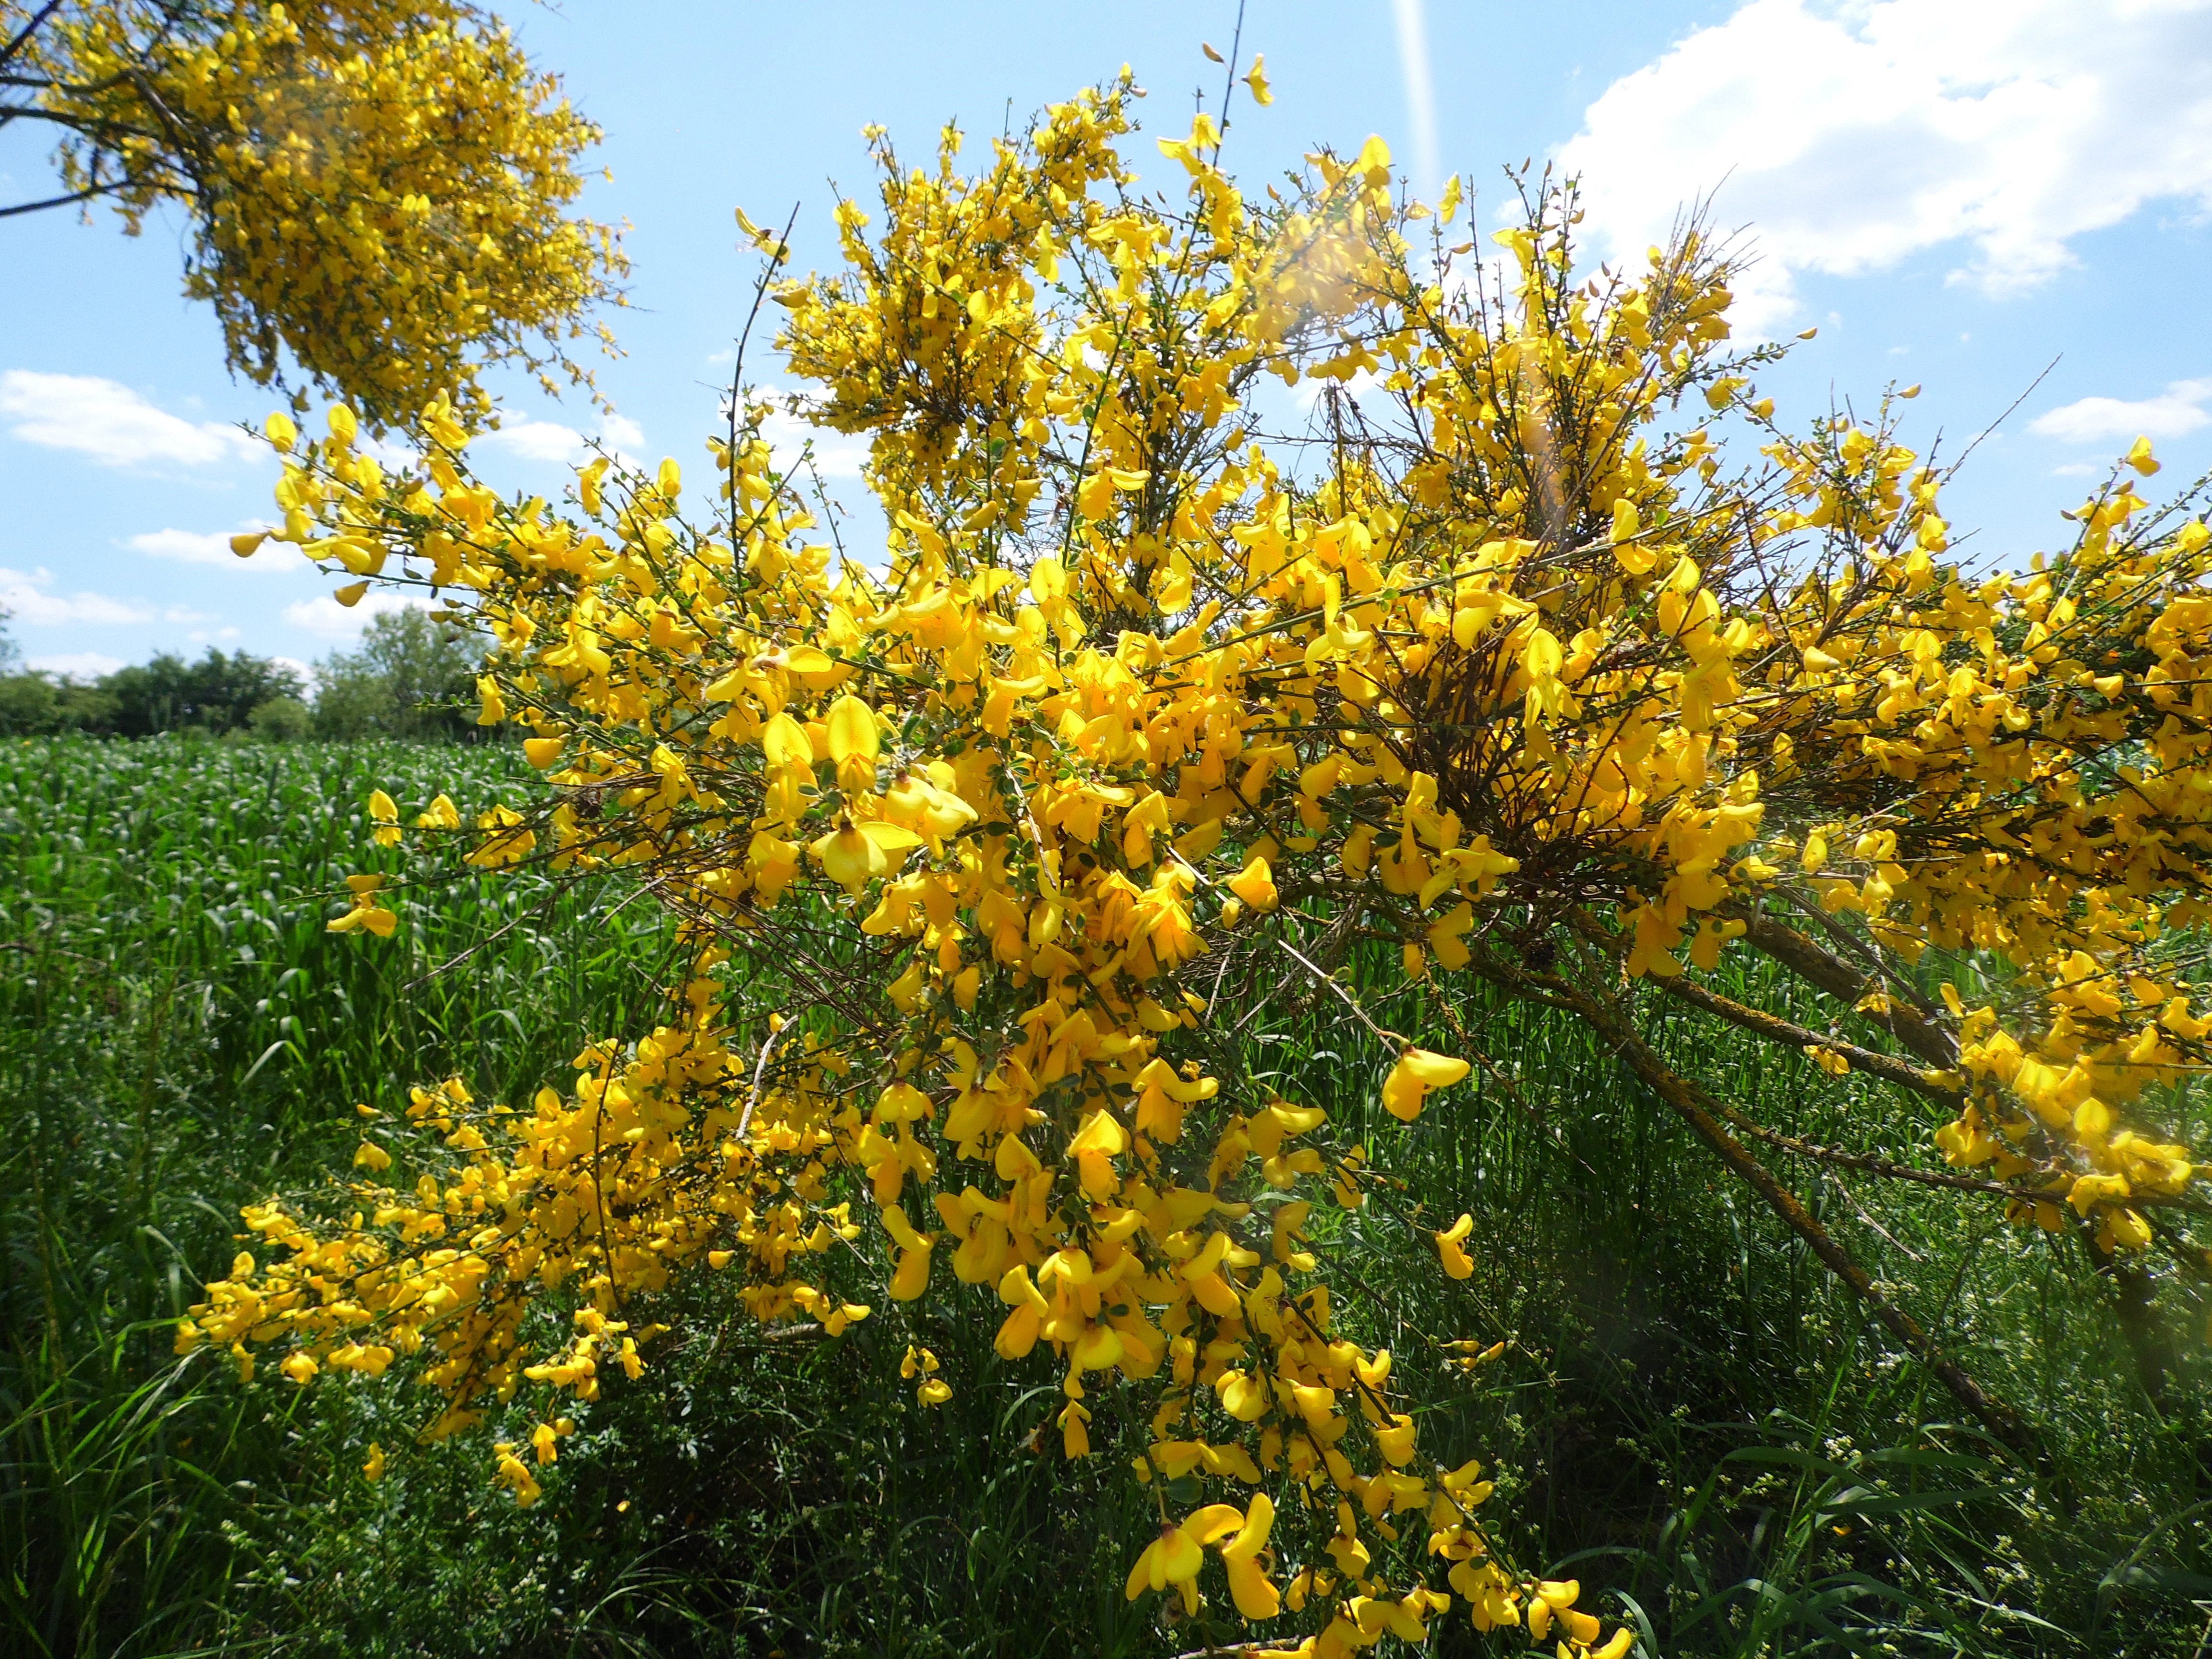
tree, nature, plant, sky, sunshine, flower, summer, bush, spring, yellow, garden, flora, wildflower, flowers, pointed flower, clouds, shrub, easter, mimosa, shrubland, yellow shrub, plant community, blue blue sky